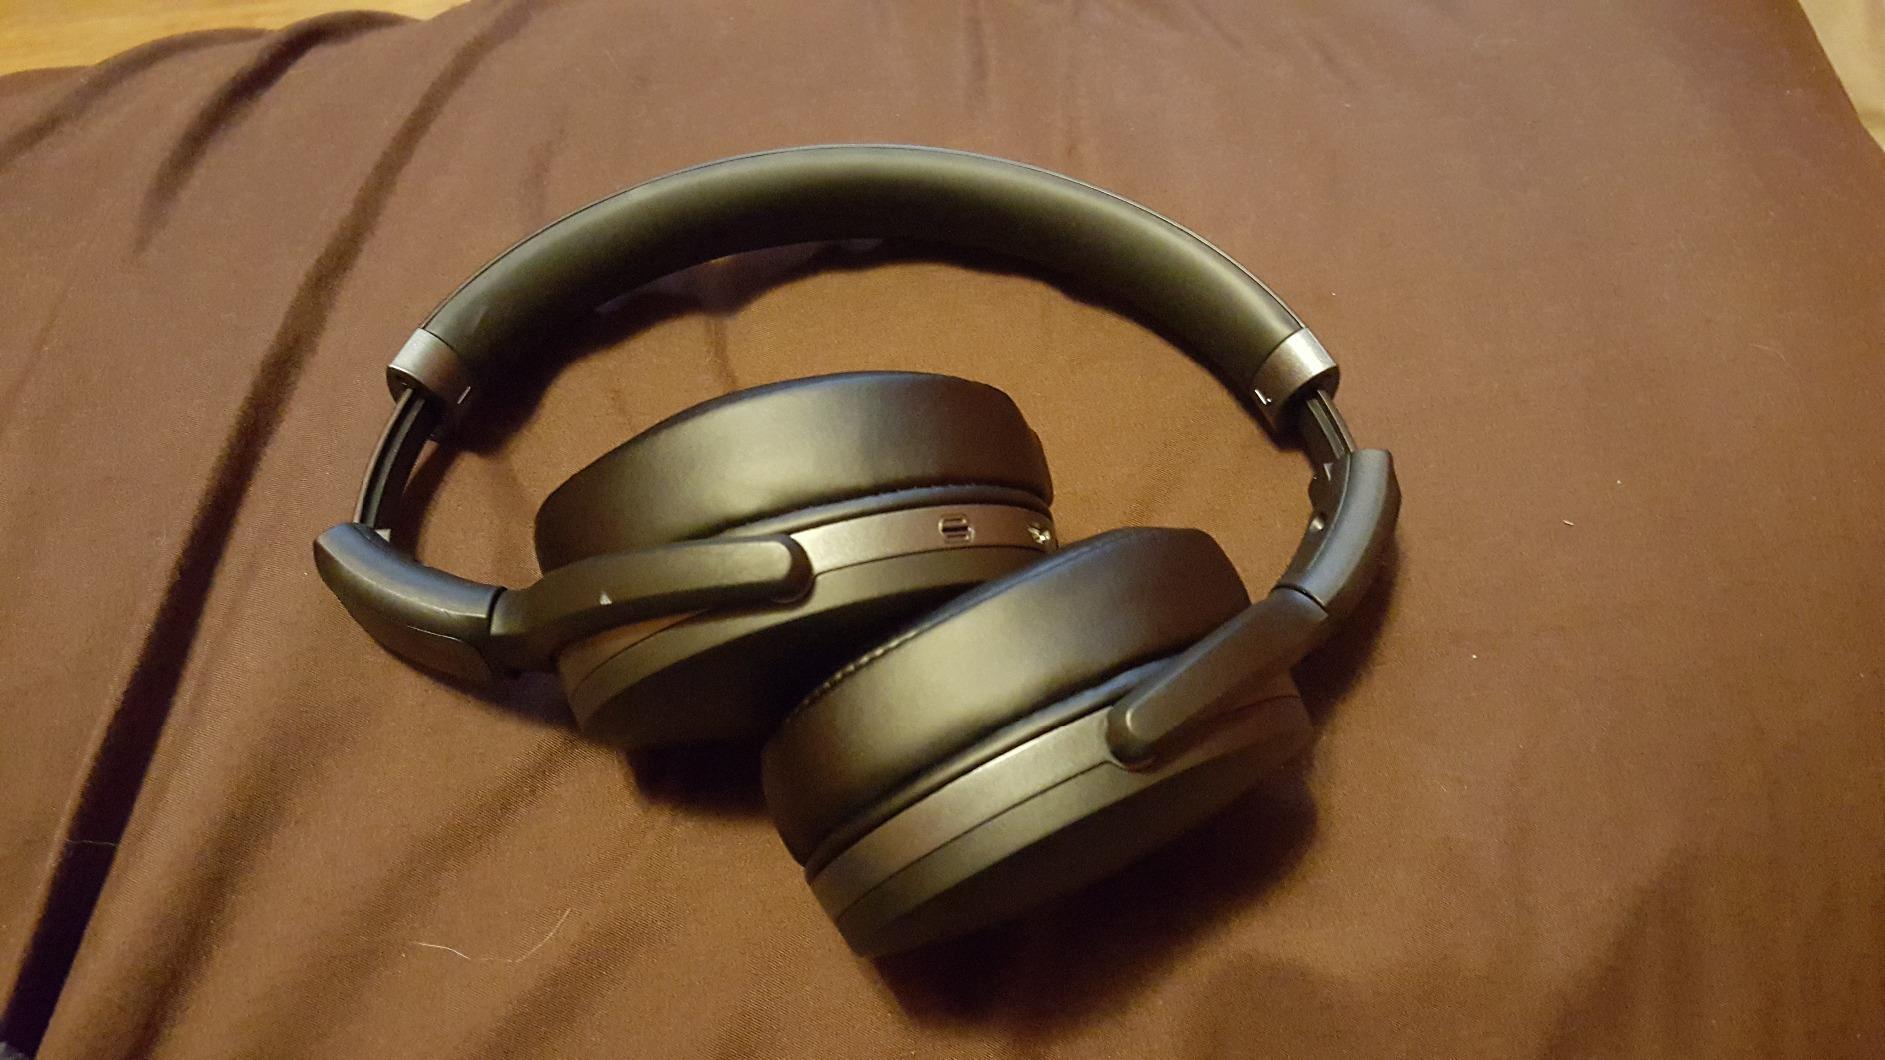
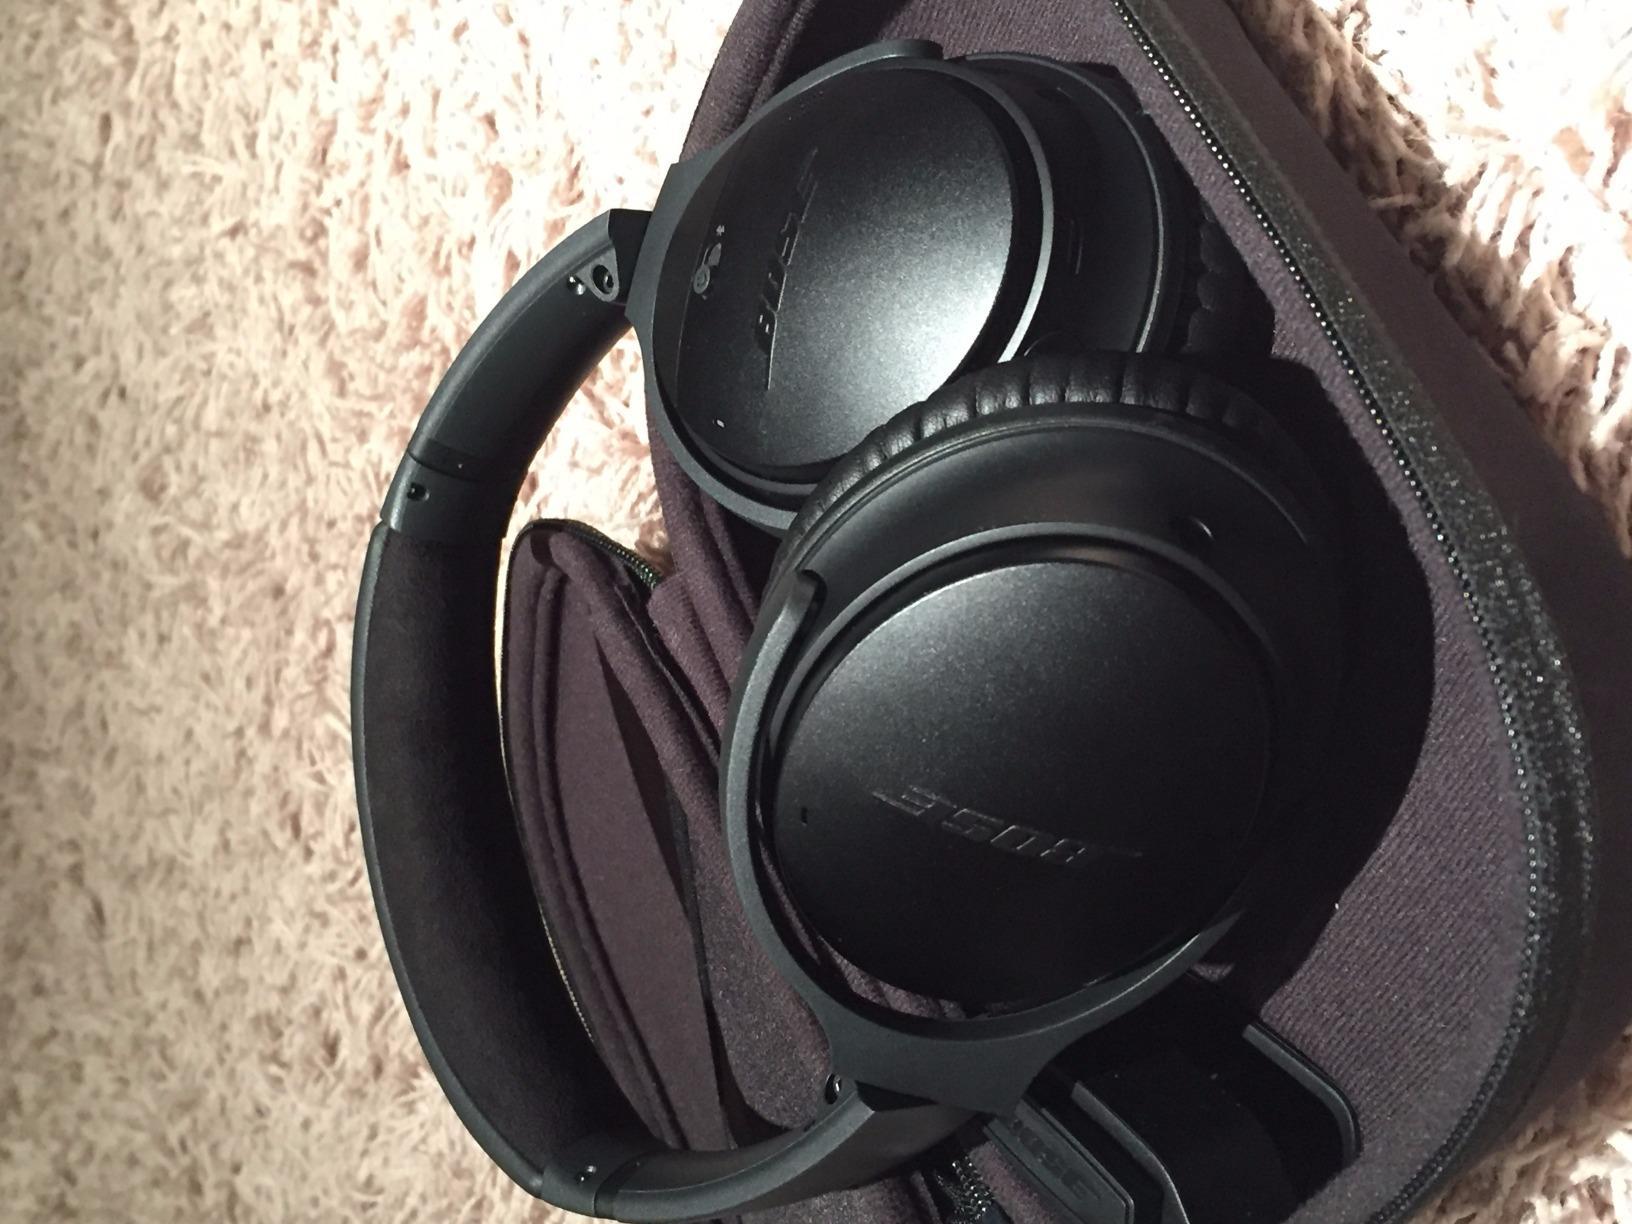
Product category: headphones
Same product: no